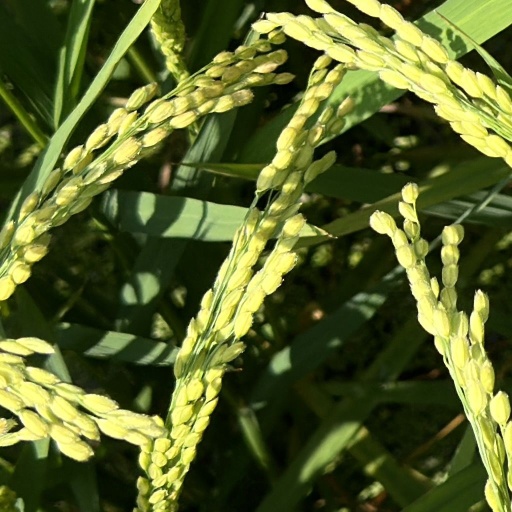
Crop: rice